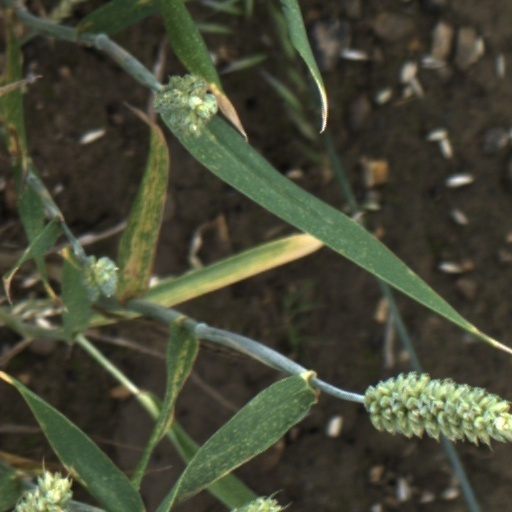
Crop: wheat